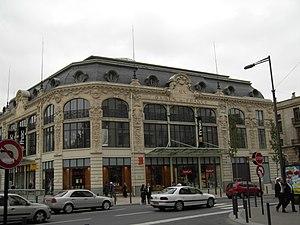
Edifice Aux Dames de France à Perpignan (France).
La liste des édifices labellisés « Patrimoine du XXᵉ siècle » des Pyrénées-Orientales recense de manière exhaustive les édifices disposant du label officiel français « Patrimoine du XXᵉ siècle » situés dans le département français des Pyrénées-Orientales. Chacun de ces édifices est accompagné de sa notice sur la base Mérimée et de sa date de labellisation.
Ce tableau présente la liste de tous les monuments historiques classés ou inscrits dans la ville de Perpignan, Pyrénées-Orientales, en France.
Perpignan, en catalan : Perpinyà, est une commune du sud de la France, préfecture du département des Pyrénées-Orientales et quatrième ville la plus peuplée de la région Occitanie.